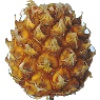
Label: pineapple_mini